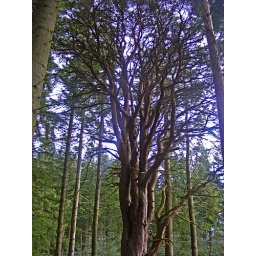
A pine tree with branches coming off the trunk in every direction.